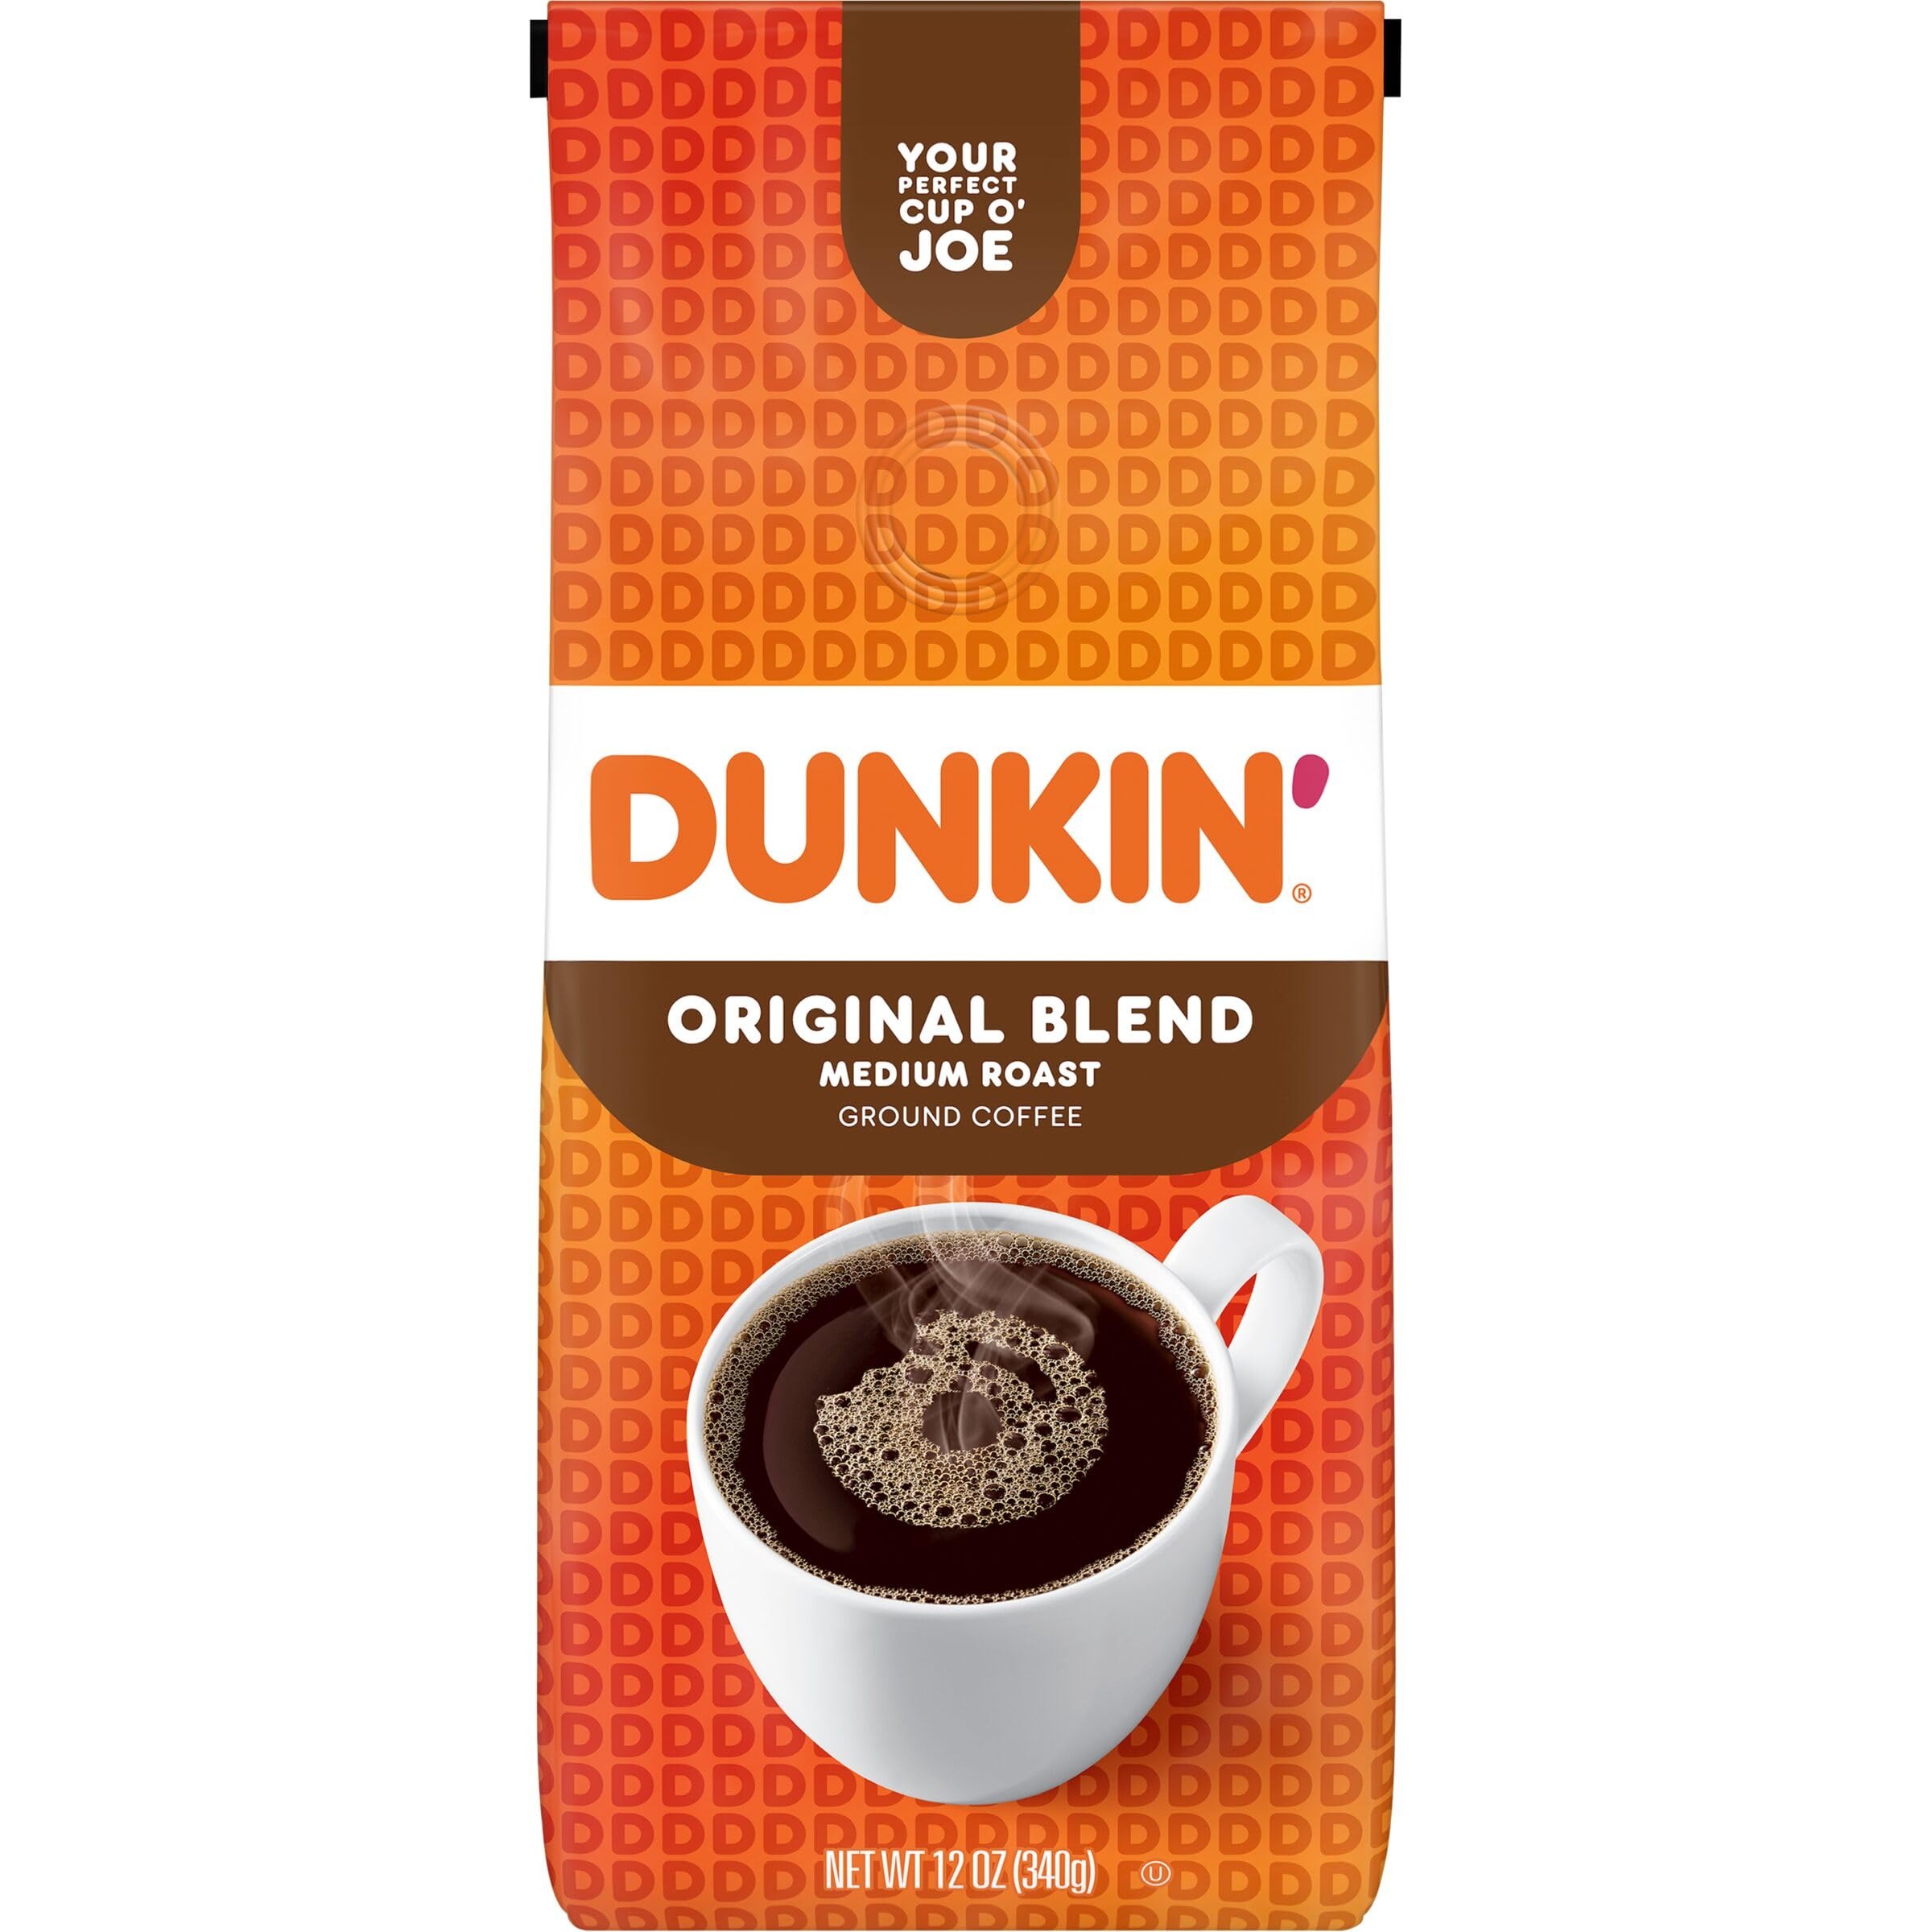
Item Name: Dunkin' Original Blend Medium Roast Ground Coffee, 12 Ounce
Bullet Point 1: Contains one (1) 12-ounce bag of Dunkin’ Original Blend Coffee
Bullet Point 2: Medium roast coffee blend made with premium Arabica coffee beans
Bullet Point 3: Convenient ground coffee for use in a wide variety of home coffee makers
Bullet Point 4: The rich, smooth, and unmatched Dunkin’ coffee taste that made the brand famous
Bullet Point 5: A simple, no-frills way to enjoy the great taste of Dunkin’ at home
Value: 12.0
Unit: Ounce

Price: 9.44